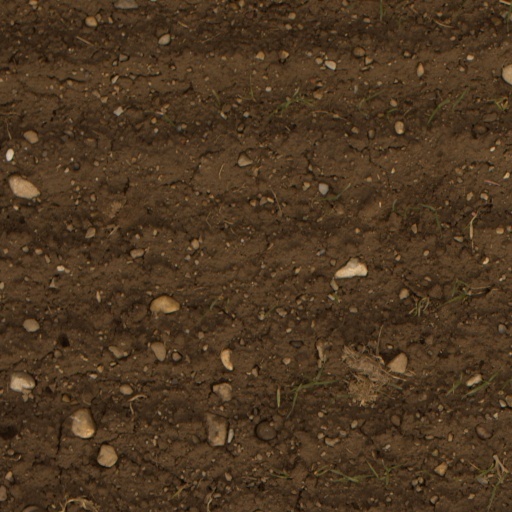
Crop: wheat